History of San Antonio

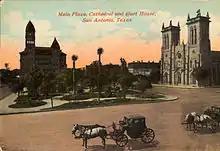
Main Plaza, Cathedral, and Court House, in San Antonio about 1905.

In 1845 the United States annexed Texas (with its concurrence) and included it as a state in the Union. This, after some incitement by United States troops along the Mexican border, led to the Mexican War between the United States and Mexico, which concluded with the Treaty of Guadalupe Hidalgo (1848). Under this treaty Mexico ceded to the United States not only Texas but all of what is now the American Southwest, excluding a small portion of Arizona and New Mexico. The war was devastating to San Antonio. By its end the city population had been reduced by almost two thirds, to 800 inhabitants. Further population reduction occurred in a Cholera epidemic outbreak, which killed hundreds of resident in 1849.